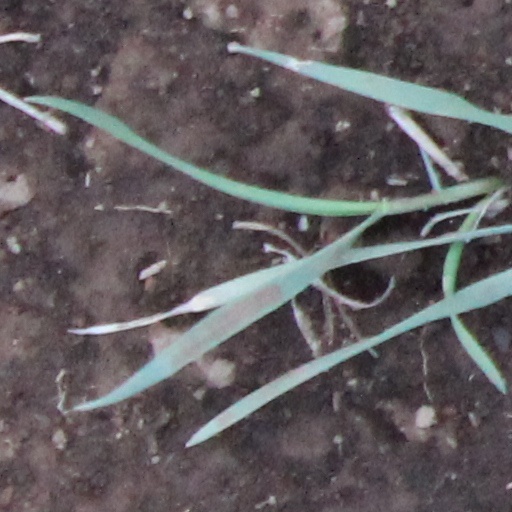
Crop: wheat